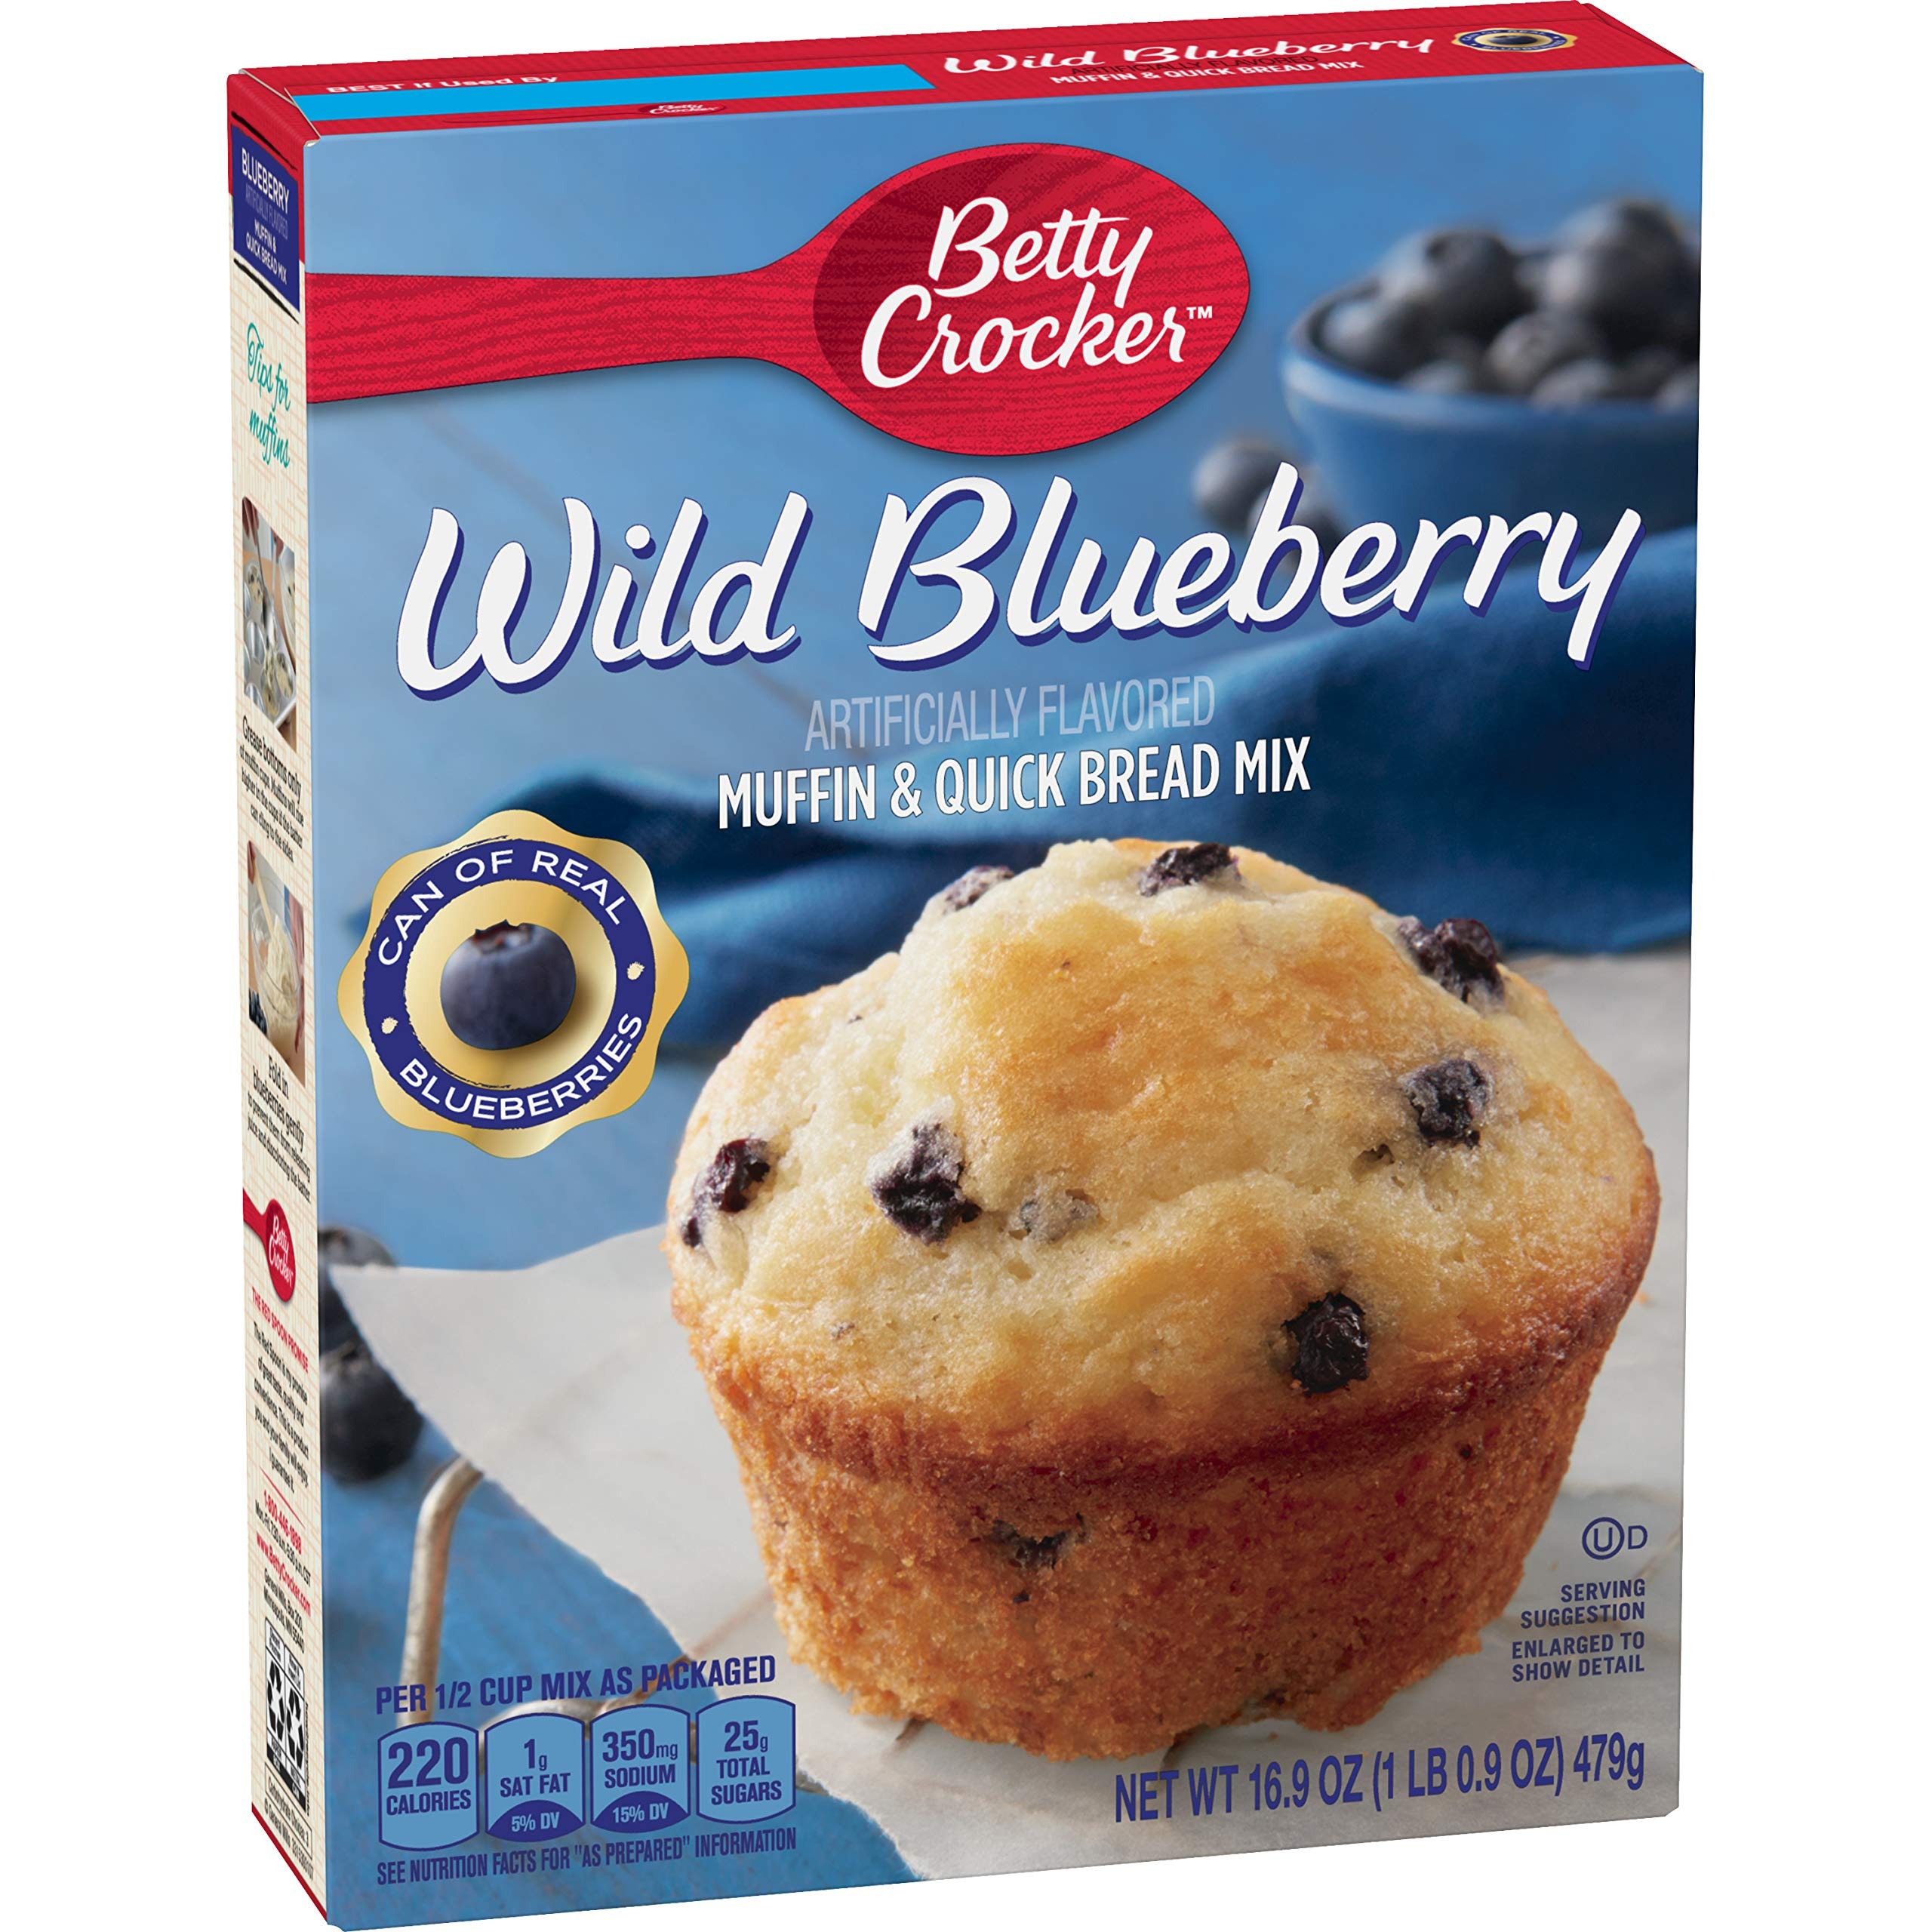
Item Name: Betty Crocker Wild Blueberry Muffin and Quick Bread Mix, 16.9 oz
Bullet Point 1: MUFFIN MIX: Betty Crocker muffins are a home-baked treat that are quick and portable for families on the go.
Bullet Point 2: QUICK AND EASY: Make muffins without the usual mess; just add a few simple ingredients as directed and pop in the oven for a sweet treat any time of day.
Bullet Point 3: GREAT TASTE: The Red Spoon is my promise of great taste, quality, and convenience; This is a product you and your family will enjoy, I guarantee it - Betty Crocker.
Bullet Point 4: BOX CONTAINS: 1 box, 16.9 oz
Value: 16.9
Unit: Ounce

Price: 3.54